Joseph Paelinck

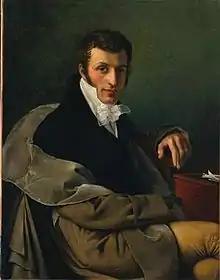
Joseph Paelinck

Paelinck attended the Royal Academy of Fine Arts (Ghent) and then with Jacques-Louis David in Paris, where he painted in 1804 "A Judgment of Paris", which earned him his first Academy Art Award for Ghent. After he had worked there a short time as a teacher, he went to Rome and stayed there for five years. He painted, among other things: "Rome under Augustus" for the Quirinal Palace and the "Discovery of the Cross" for St. Michael's Church in Ghent. He was later a professor at the Académie royale de peinture et de sculpture in Brussels.